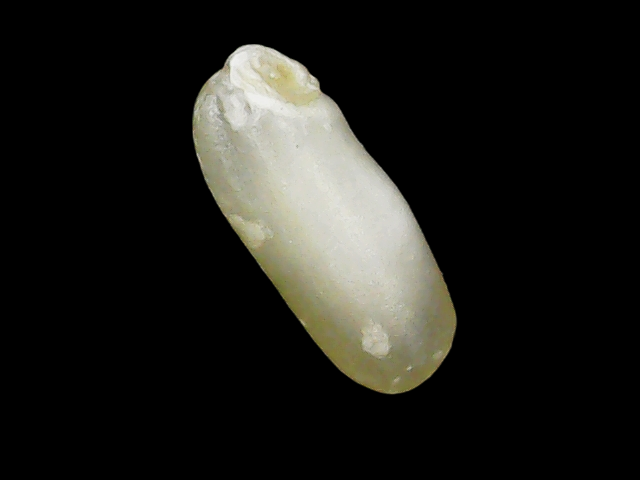
Rice variety: Binadhan24